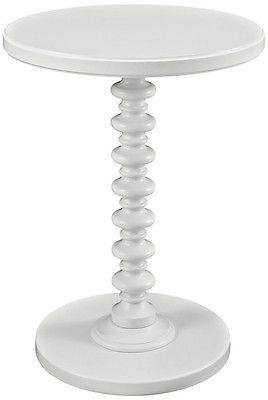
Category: table